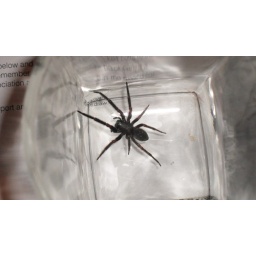
Spider that was hanging out in the bathroom sink